Rocky Trimarchi

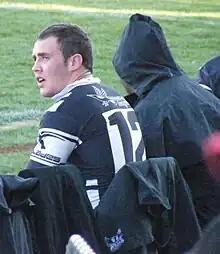

Rocky Trimarchi is an Australian former professional rugby league footballer who last played for the Western Suburbs Magpies in the Ron Massey Cup. He had previously played in the NRL for the Wests Tigers and in the Super League for Crusaders. His position of choice was as a and he could also play in the .